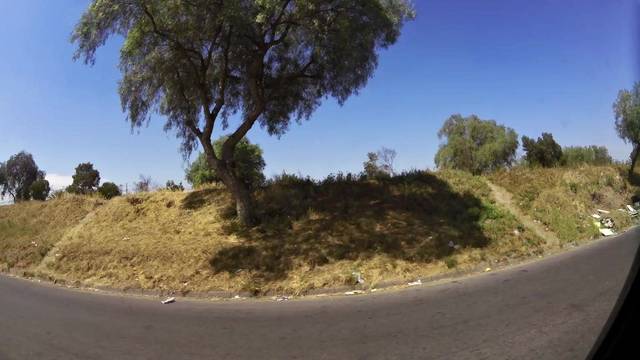
Region: Chile
Coordinates: -33.506, -70.738